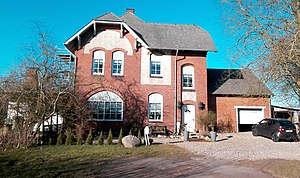
Lundtoft Station
Lundtoft Station
Lundtoft Station
Lundtoft Station er en tidligere station i Lundtoft på Sønderborgbanen i Jylland. Den åbnede for trafik i 1901, blev nedsat til trinbræt i 1966 og lukkede endeligt for trafik i 1974.